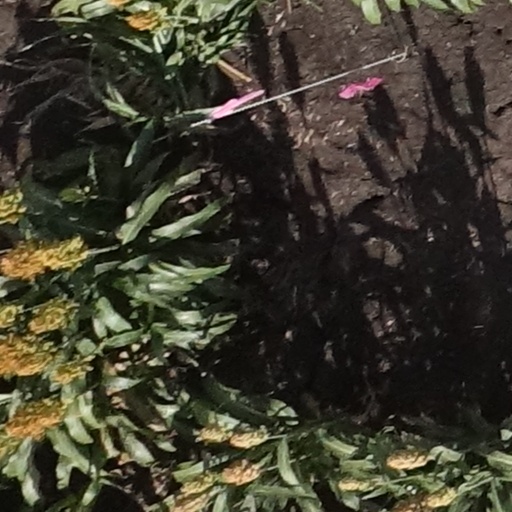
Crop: sorghum